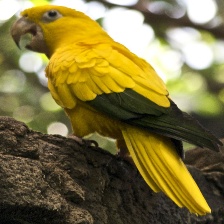
Species: GOLDEN PARAKEET
Scientific name: GUARUBA GUAROUBA